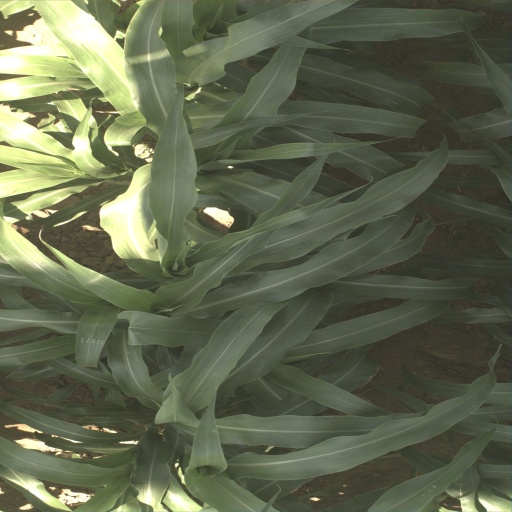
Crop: sorghum